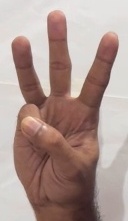
ASL sign: 6